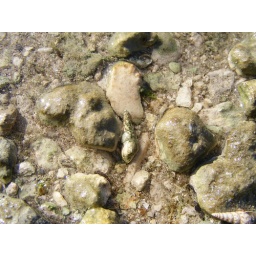
A Shell on the ground by the lake Up Close